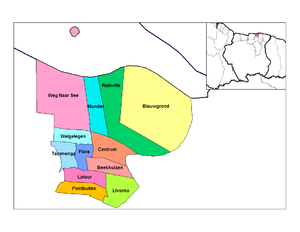
Paramaribo (distrikt) / Ressorter
Paramaibos ressorter
Paramaribo er et distrikt i Surinam omfattende landets hovedstad Paramaribo og dens omkringliggende arealer.